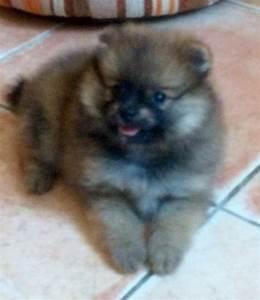
dog